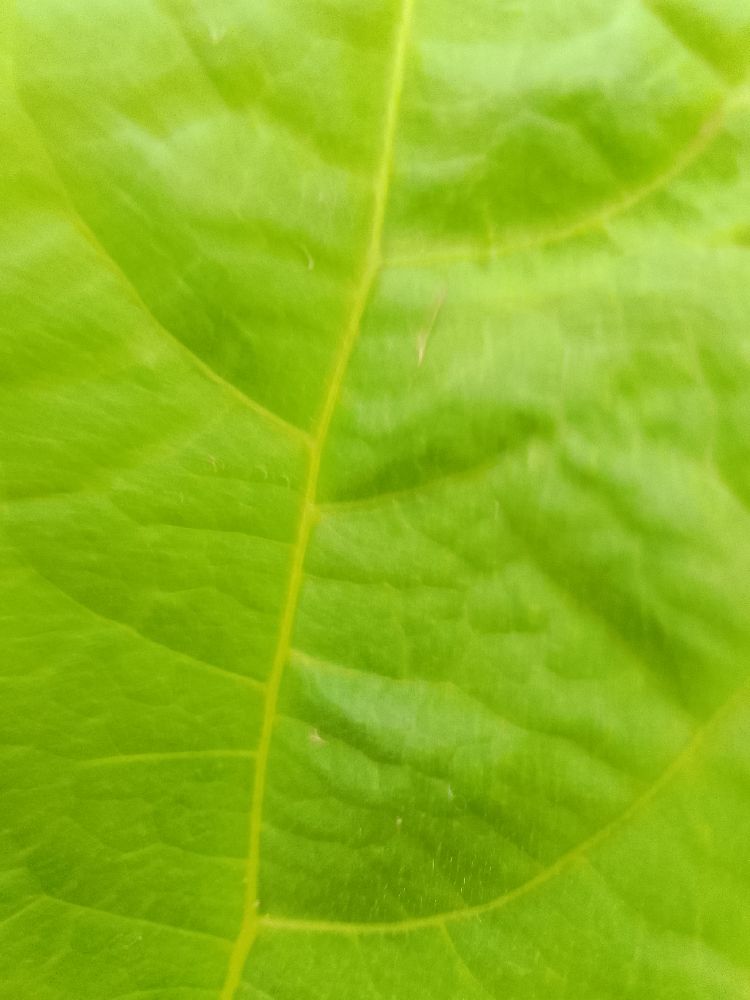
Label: healthy